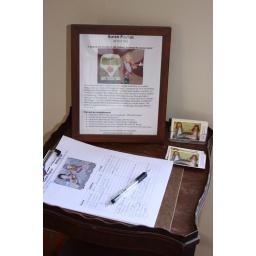
sign in table